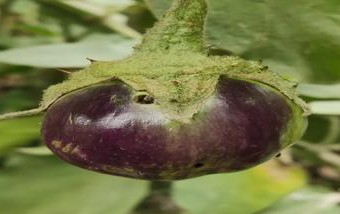
Label: Shoot and Fruit Borer